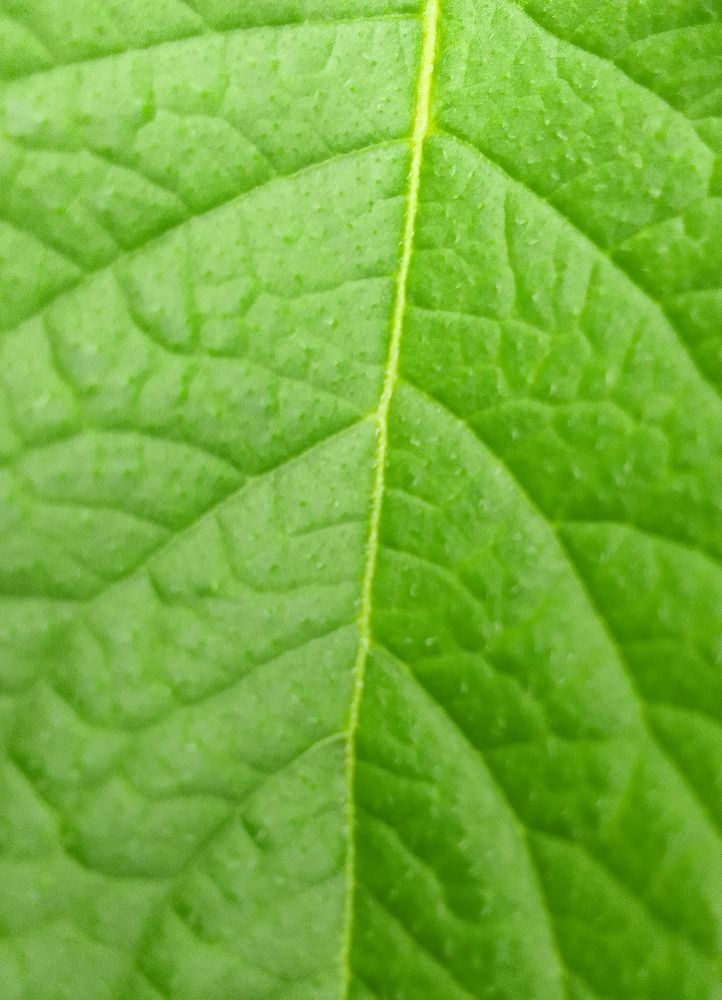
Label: Healthy